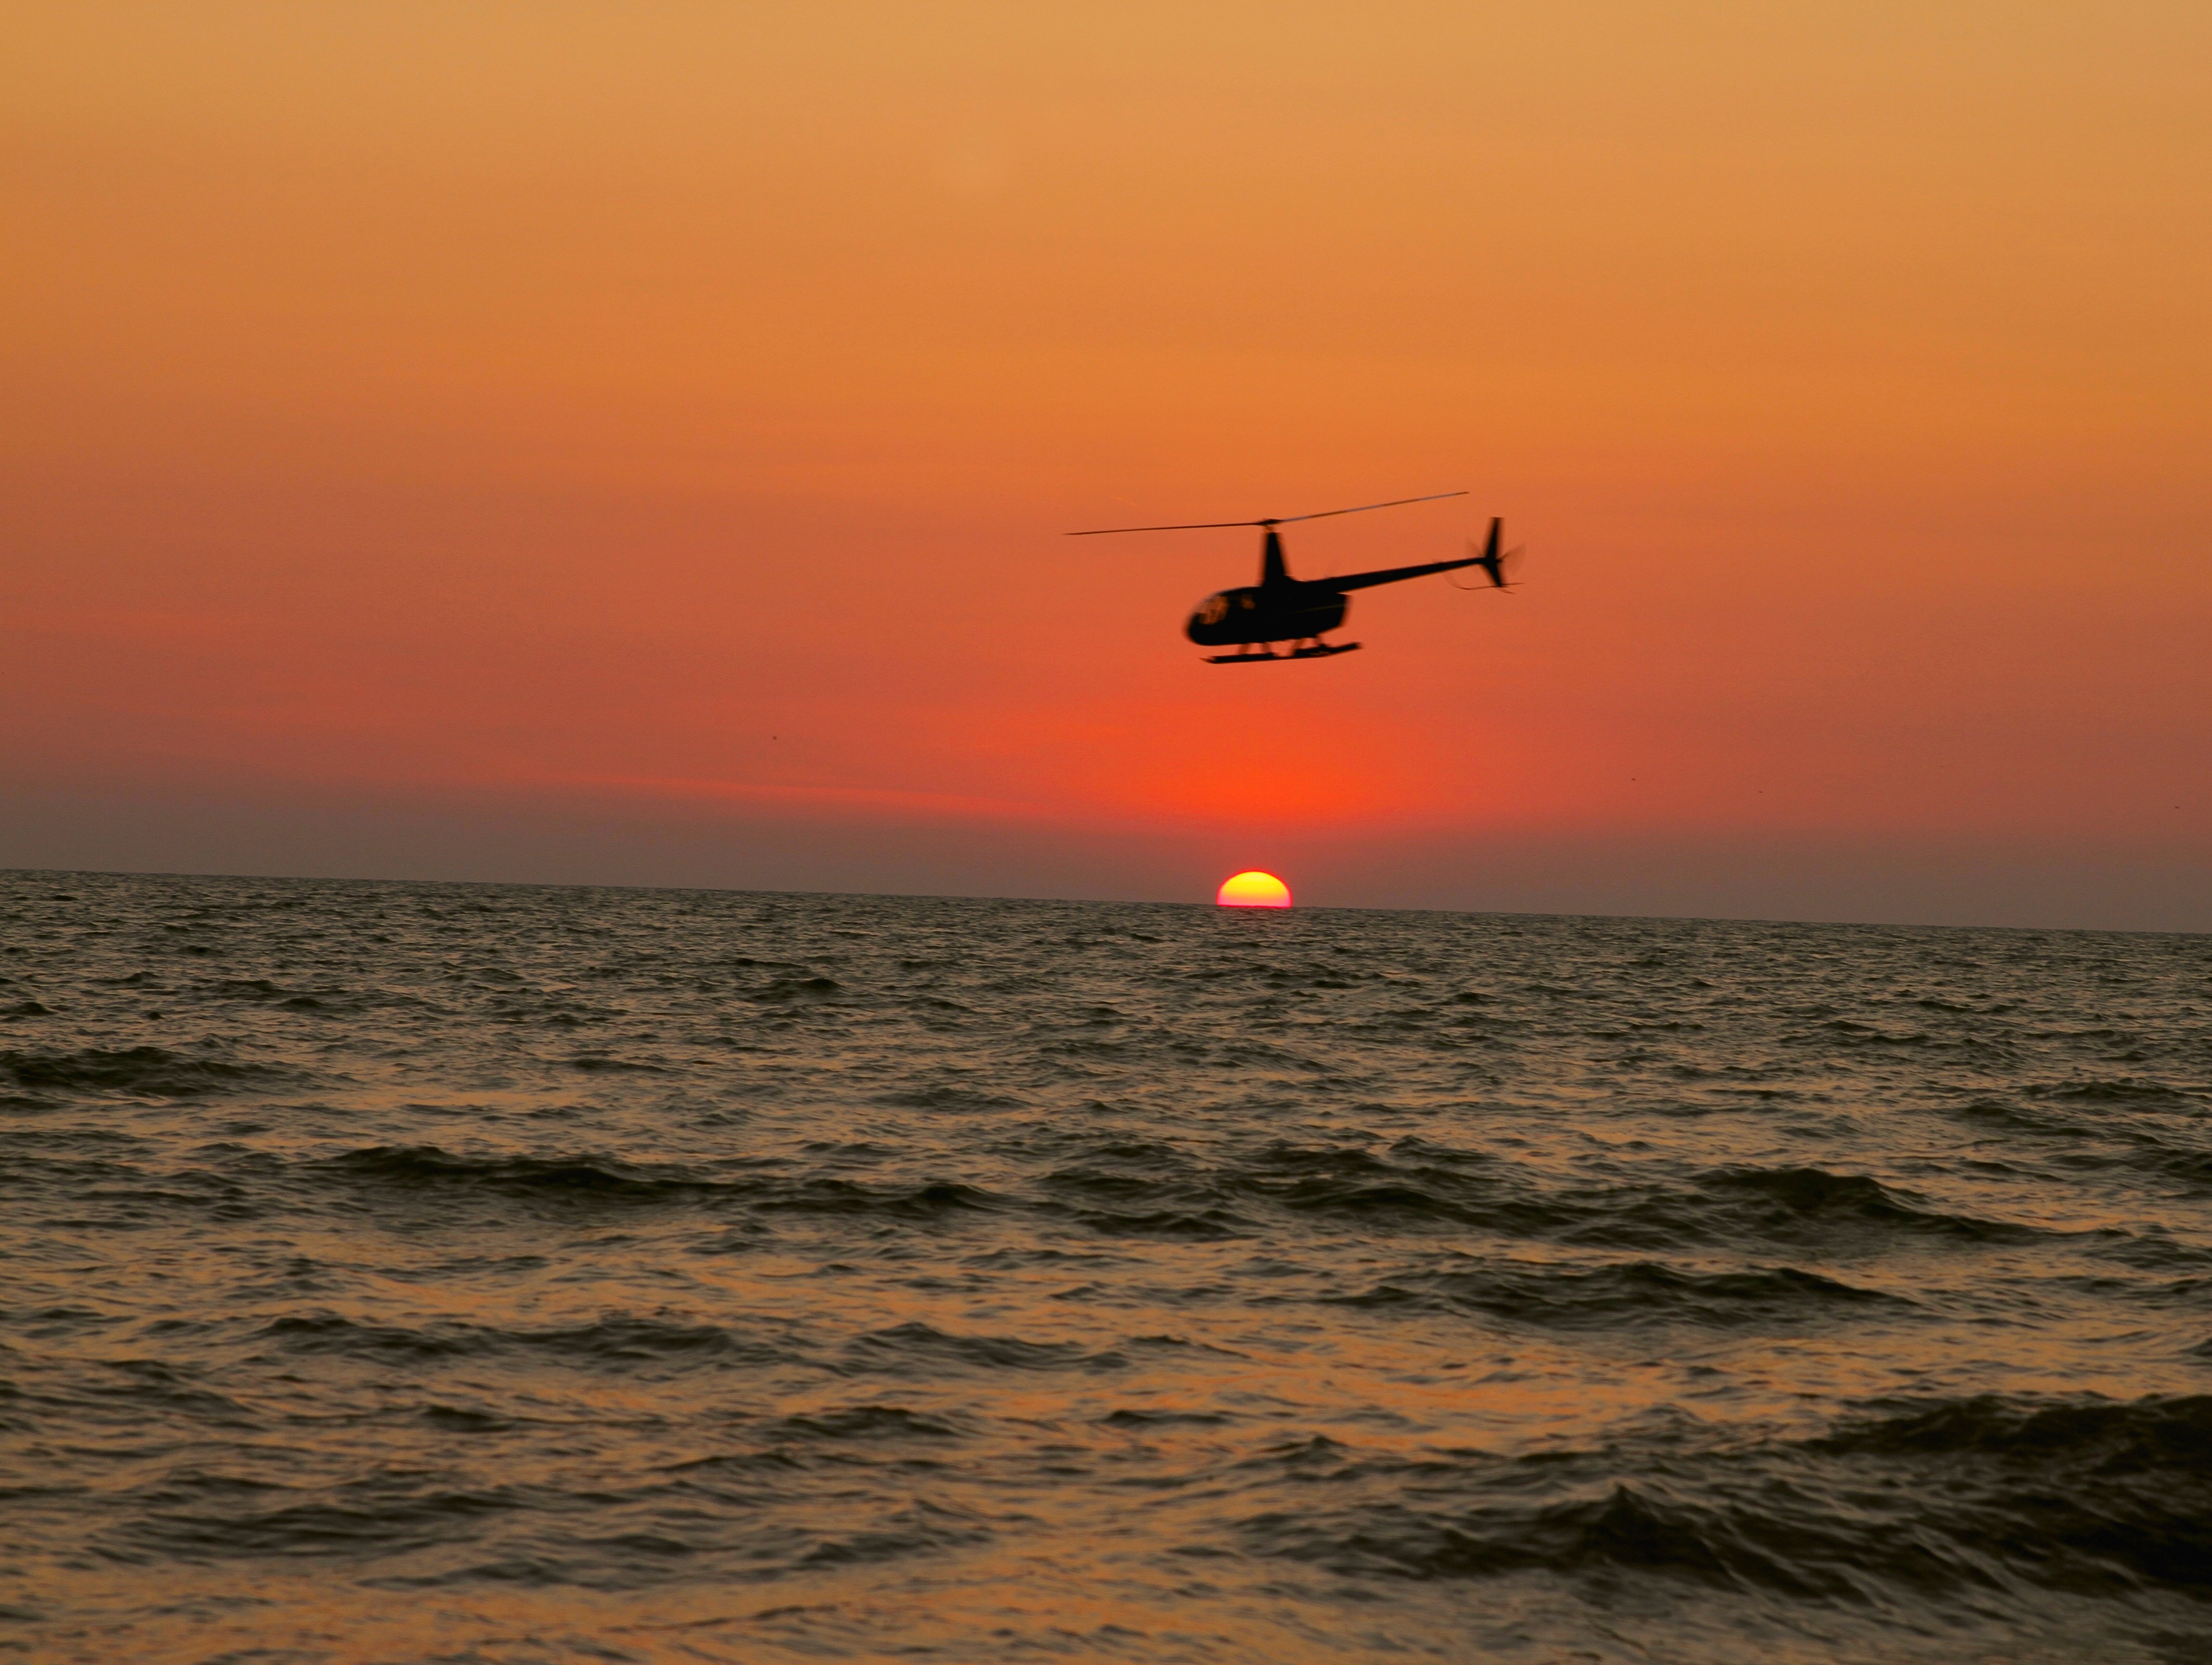
beach, sea, coast, ocean, horizon, sun, sunrise, sunset, shore, wave, dawn, dusk, afterglow, wind wave